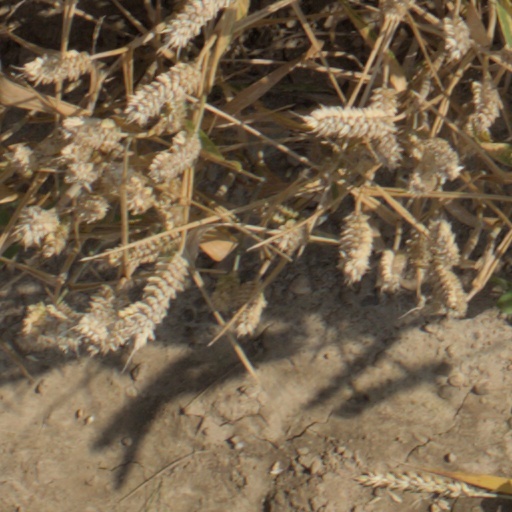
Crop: wheat